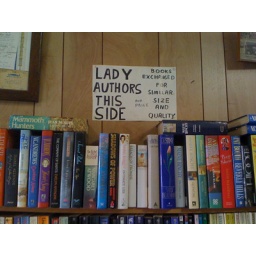
A sign in a Mackay secondhand book store